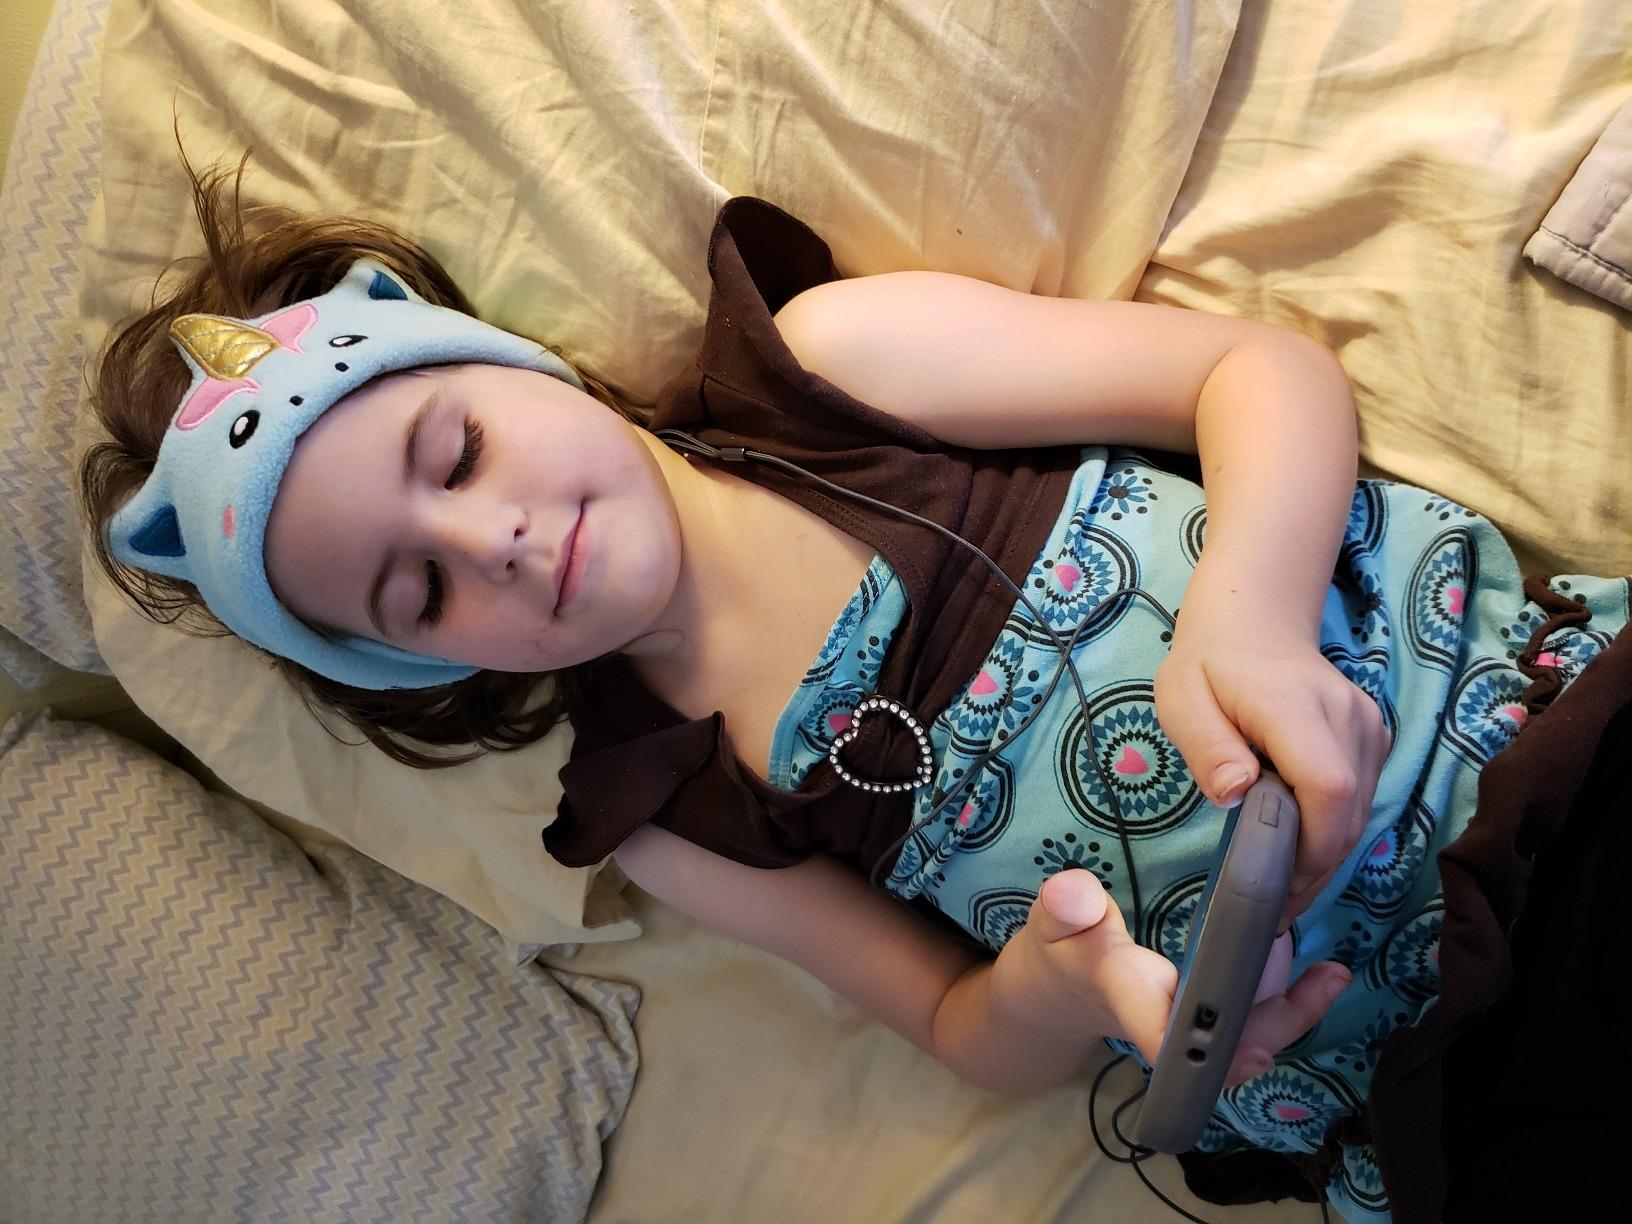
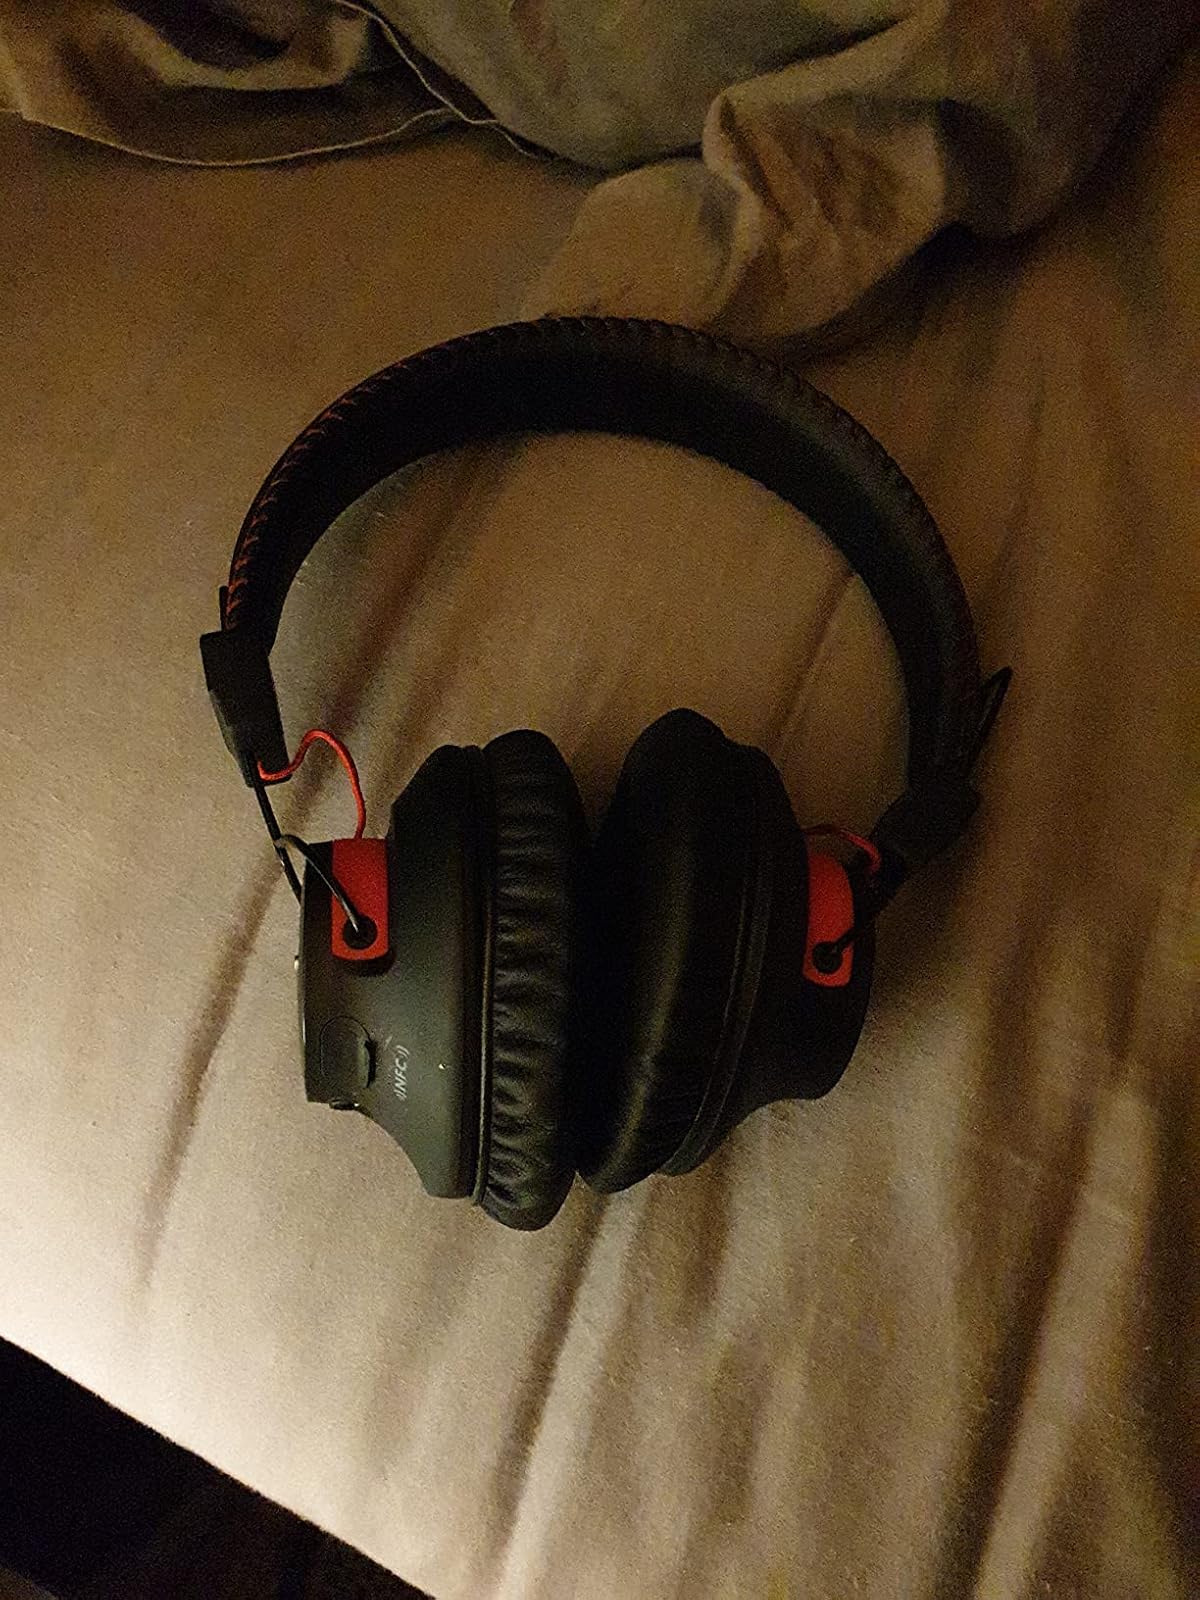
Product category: headphones
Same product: no